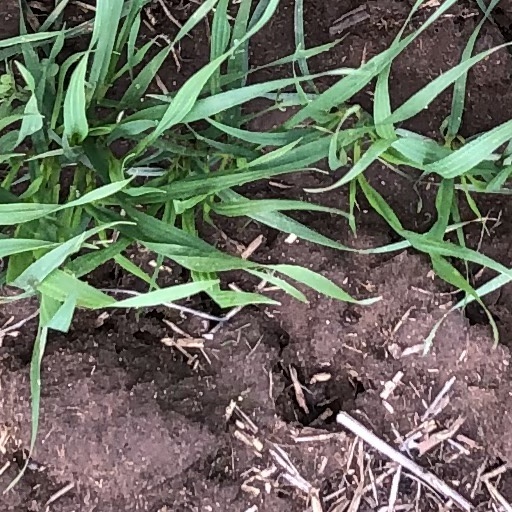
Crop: wheat